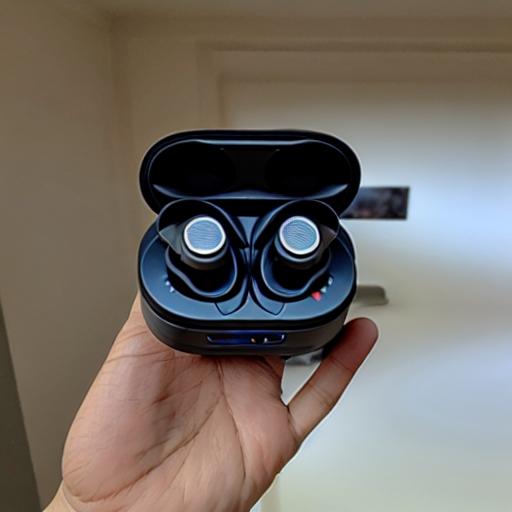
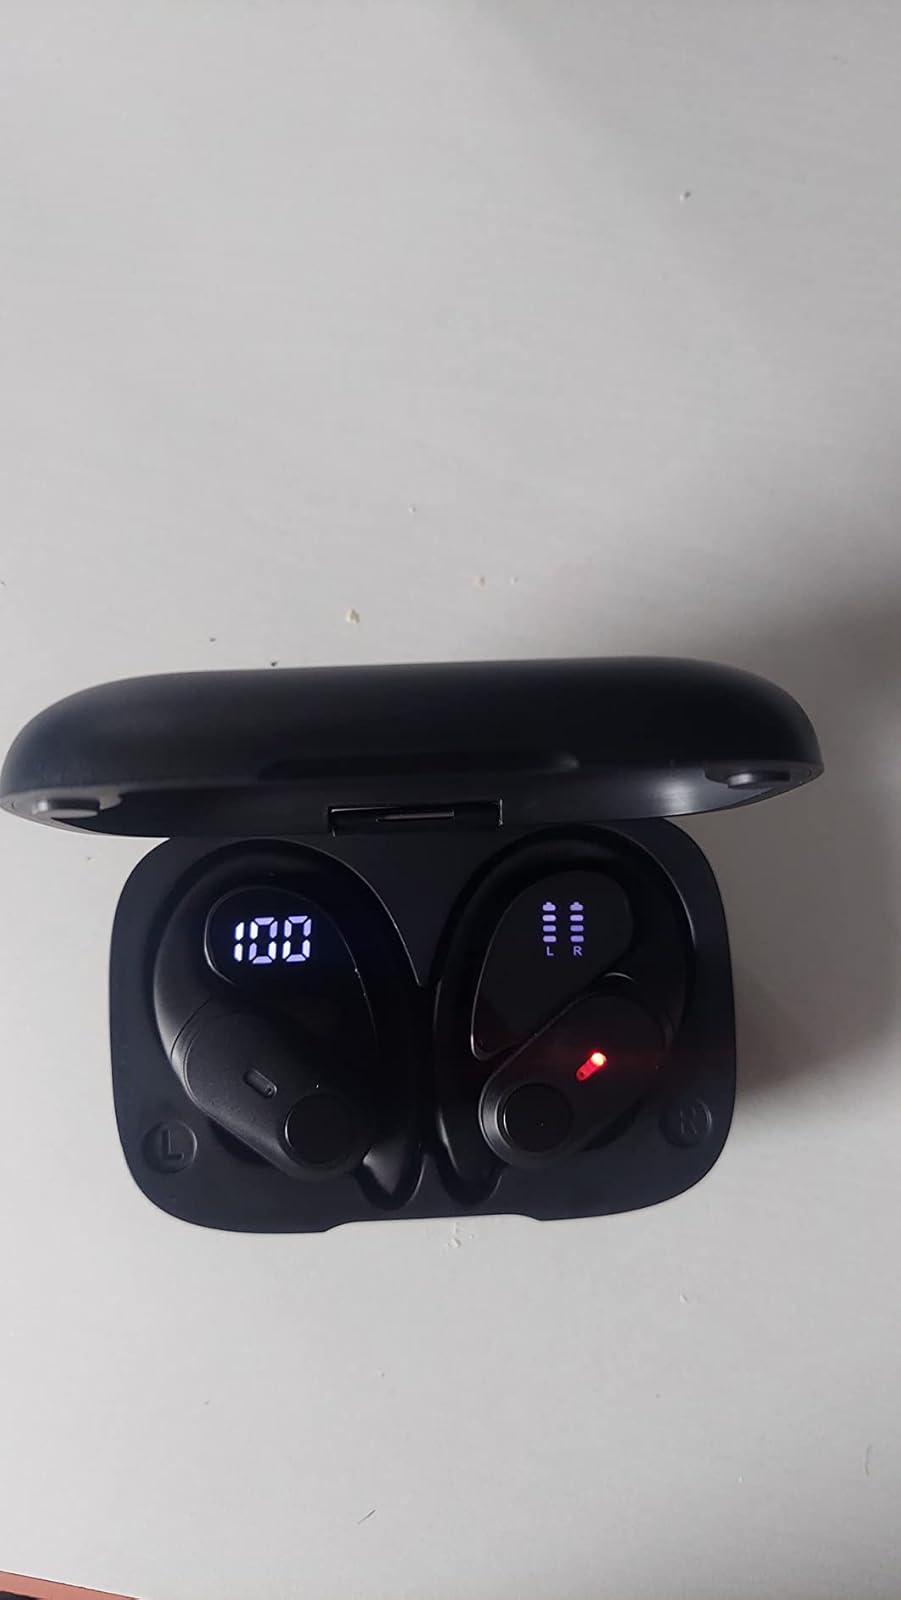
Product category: earbuds
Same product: no